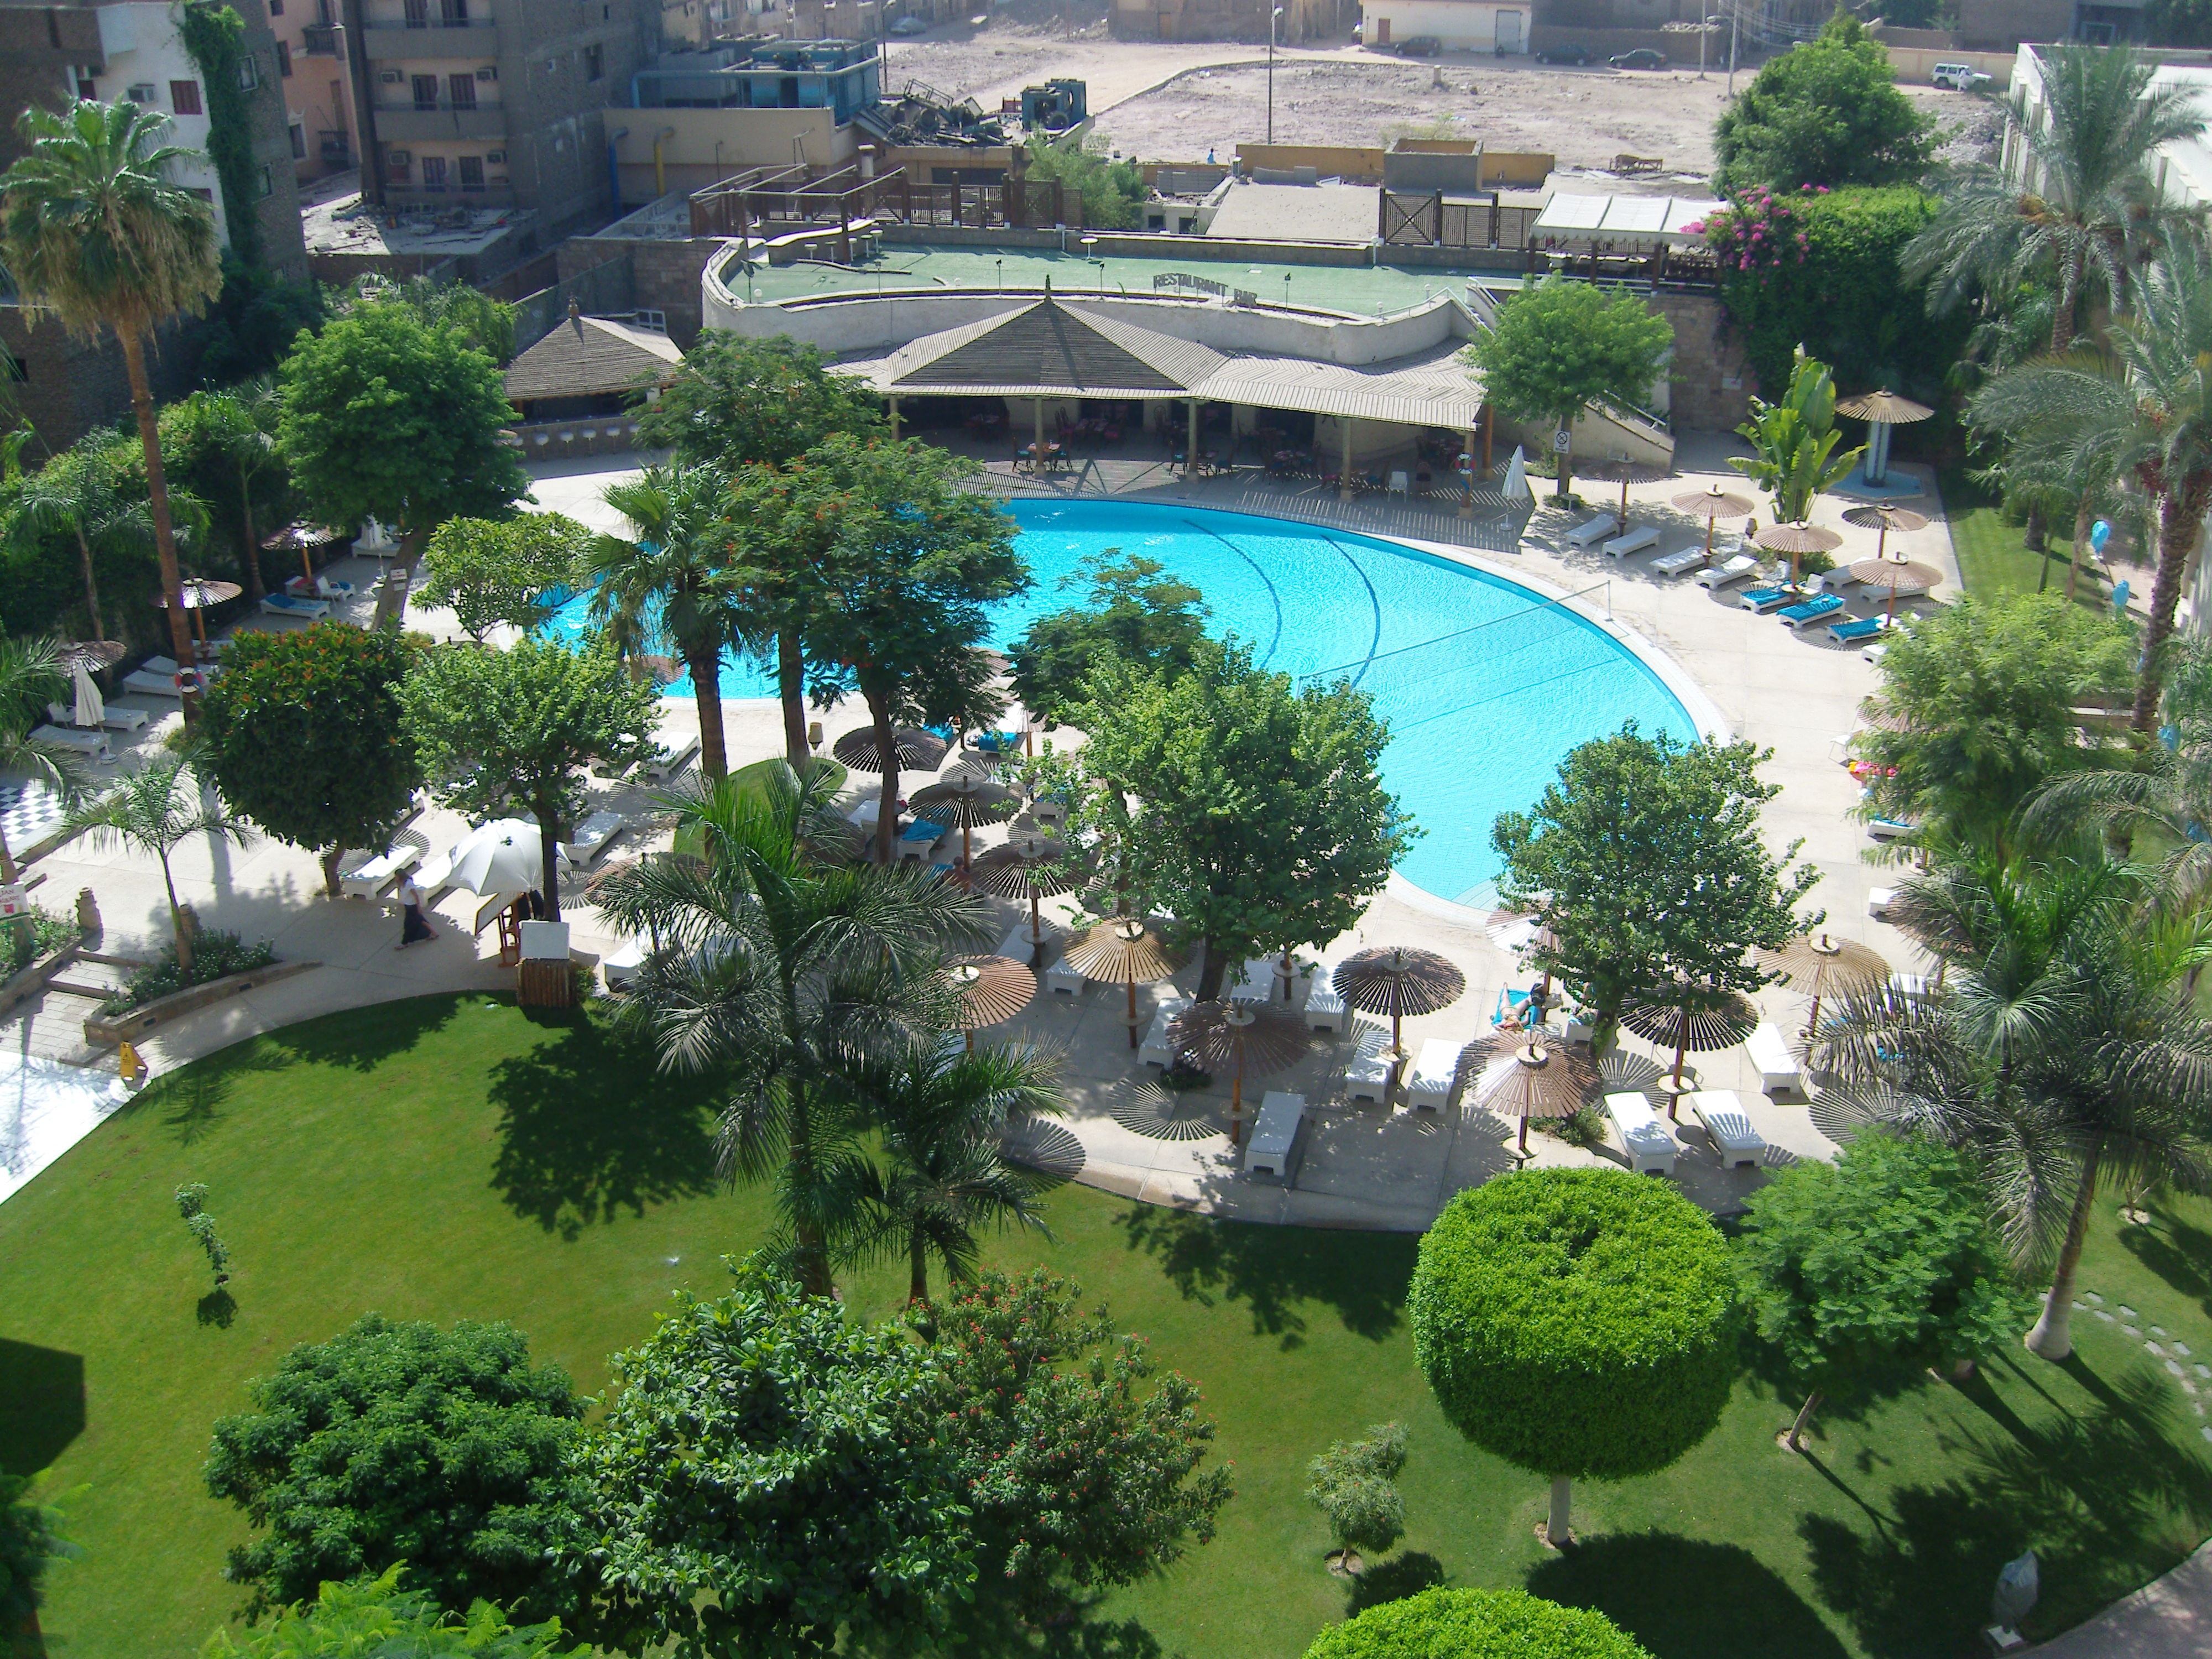
water, outdoor, villa, mansion, summer, vacation, tourist, travel, pool, swimming pool, tropical, holiday, property, blue, tourism, leisure, swimming, sunny, relaxation, luxury, hotel, resort, estate, water park, condominium, resort town, landscape architect